But n Ben A-Go-Go

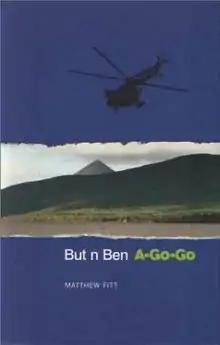
First edition (publ. Luath Press)

But n Ben A-Go-Go is a science fiction work by Scots writer Matthew Fitt, notable for being entirely in the Scots language. The novel was first published in 2000.